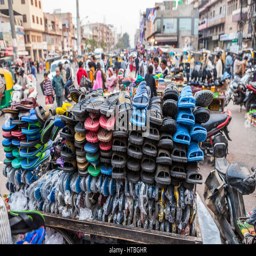
a cart full of sandals and flip flops